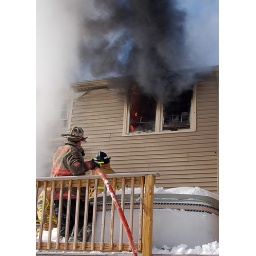
Heavy fire conditions in a second floor rear bedroom at a house fire on Marrowback Road in Conesus,Livingston County, NY.